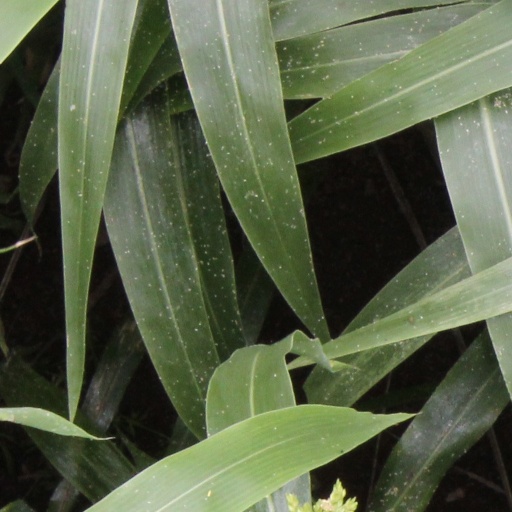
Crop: sorghum